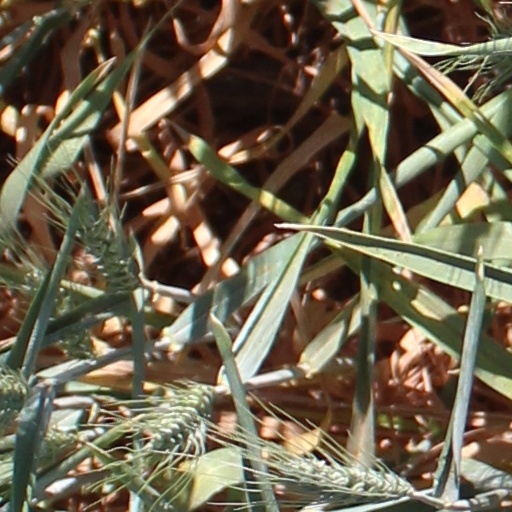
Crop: wheat